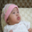
Label: baby